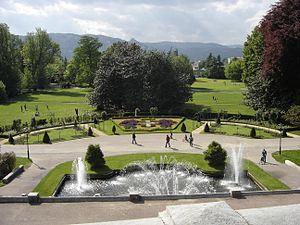
Le parc Jouvet est un jardin botanique public de 7 hectares situé sur la commune de Valence, aux abords du Rhône, sous l'esplanade du Champ de Mars, à l'aplomb du château de Crussol et des monts du Vivarais. Véritable poumon vert du centre-ville, le parc porte le nom de Théodore Jouvet, le généreux donateur qui a offert à la ville de Valence la somme nécessaire à l'achat du terrain.
Un parc est une zone délimitée d'un territoire, maintenu dans son état naturel ou semi-naturel et paysagé.
Le centre-ville de Valence est le quartier qui constitue le centre de la ville de Valence, préfecture du département de la Drôme. Il est l'un des quartiers les plus anciens et les plus animés de la ville. Il s'agit également du cœur économique de l'agglomération valentinoise et se compose de nombreux commerces, boutiques, restaurants, bars et pubs, cinémas, hôtels, bâtiments historiques, services administratifs, palais de justice, préfecture de police, service régional de police judiciaire, ministère des finances, office de tourisme, théâtre de la ville.